Carnegie Brothers and Company

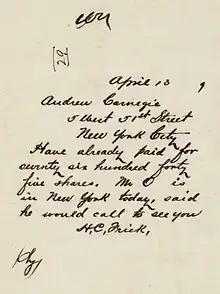
Correspondence from Henry Clay Frick to Andrew Carnegie concerning purchasing shares

The merging of these separate business operations into one resulted in the newly formed company owning an interest of nearly $5 million. At the time, Andrew Carnegie owned over half of it. Henry Clay Frick began to supply Carnegie Brothers and Company with coal and coke that was required to operate the steel mills. This relationship progressed with the result in Frick being the major supplier of coke to the new company.